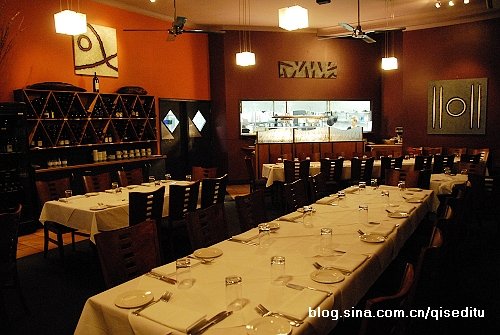
Label: trash